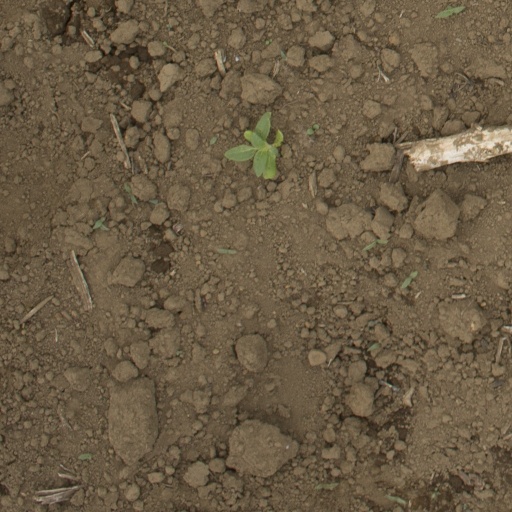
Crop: Jerusalem artichoke